Antoine Vollon

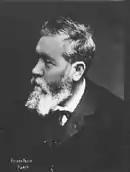
Photograph of Vollon in 1900 by Petit

Tabler describes his ambition and the decades-long strategies Vollon used to secure a place in history. After one year in the Salon des Refusés in 1863, beginning in 1864 he exhibited his work at the Paris Salon. Vollon won a third-class medal in 1865, a second-class in 1868, and first-class in 1869. Vollon was a member of the Salon's jury for at least ten years starting in 1870.